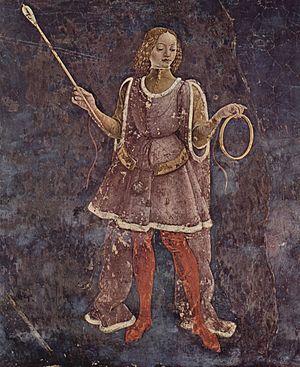
My Last Duchess est un poème de Robert Browning, publié pour la première fois le 26 novembre 1842 dans le recueil Dramatic Lyrics sous le titre Italy, et fréquemment cité comme exemple caractéristique du monologue dramatique. C'est l'un des plus connus de la littérature anglaise, figurant au premier rang des œuvres de Robert Browning, dont il est aussi représentatif par sa complexité ambiguë et le choix méticuleux des mots. Il est composé de pentamètres iambiques rimés par groupes de deux vers, les heroic couplets.